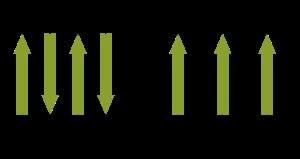
Les feuillets β ou feuillets β plissés est la deuxième forme de structure secondaire régulière observée dans les protéines, avec une fréquence de présence plus faible que les hélices α. Les feuillets β sont constitués de brins bêta reliés latéralement par au moins deux ou trois liaisons hydrogène entre des atomes du squelette carboné de la chaine polypeptidique pour former un plan plissé, généralement tordu. Un brin β est une partie de la chaine polypeptidique formé en moyenne de trois à dix acides aminés dont la chaine carbonée principale est étendue. L'association de nombreux feuillets β est observée dans l'agrégation de protéines, dans de nombreuses maladies humaines, notamment les amyloses telles que la maladie d'Alzheimer.